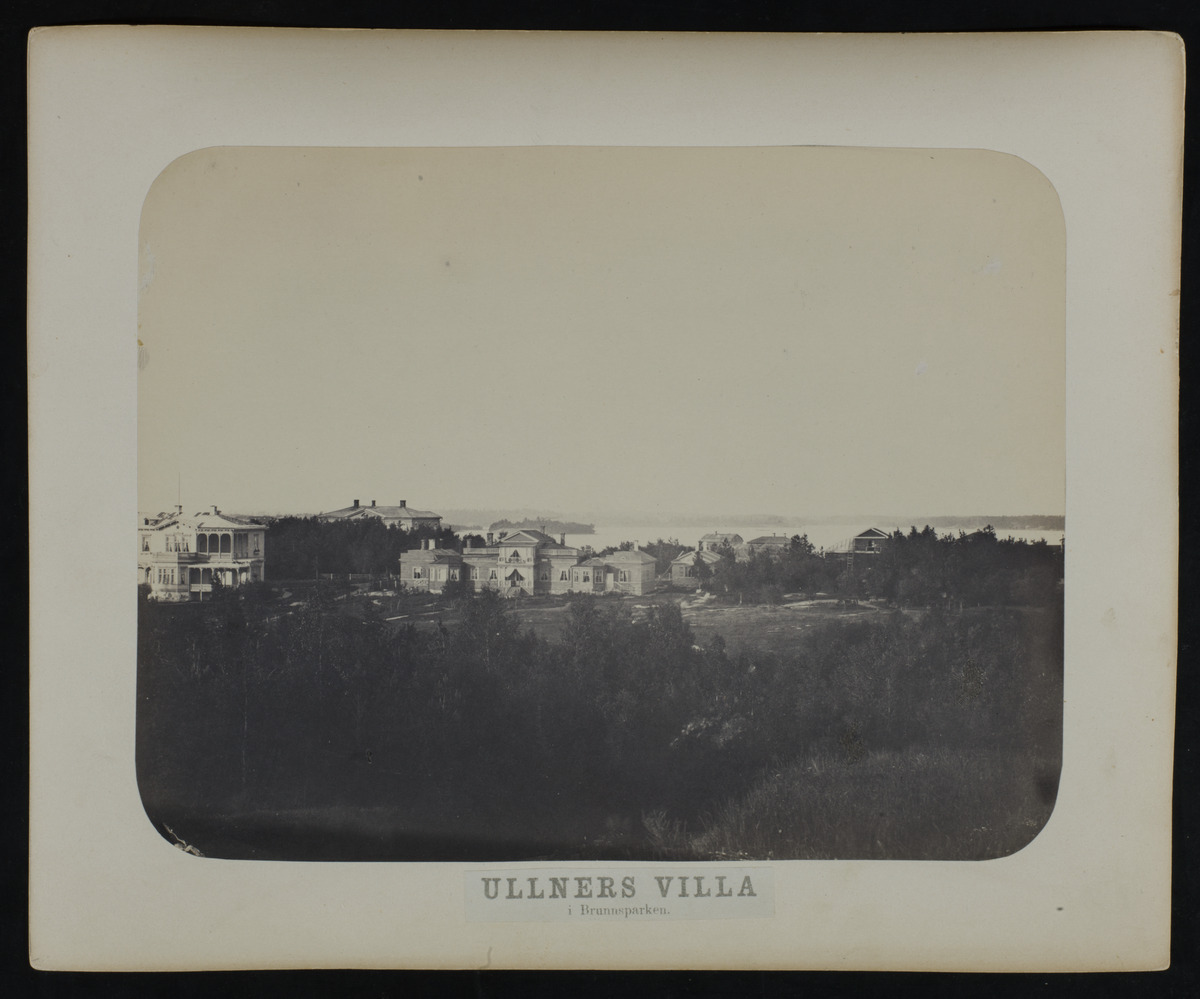
Näkymä Kaivopuistoon: Ullnerin huvila (Villa Ullner) ja vasemmassa reunassa osittain näkyvissä pankinjohtaja Frenckellin huvila (Frenckelle Villa), nykyiset osoitteet Itäinen Puistotie 11 ja 9
sisällön kuvaus: Näkymä Kaivopuistoon: Ullnerin huvila (Villa Ullner) ja vasemmassa reunassa osittain näkyvissä pankinjohtaja Frenckellin huvila (Frenckelle Villa), nykyiset osoitteet Itäinen Puistotie 11 ja 9. Huvilat purettu. "Vyer af Helsingfors" -kansiosta,

"Ullners

villa i Brunnsparken". mustavalkoinen
Kuvaaja: Hårdh, C.A., valokuvaaja
Ajankohta: kuvausaika 1870 -luku mahd
Paikka: Suomi, Uusimaa, Helsinki, Kaivopuisto Helsinki, Itäinen Puistotie 9, 11
Aiheet: huvilat, puurakennukset, kulttuurihistorialliset rakennukset, arkkitehtuuri, puut